Queer art

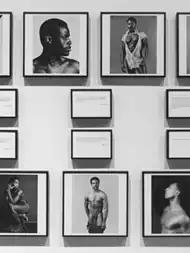

In 1980s, the HIV/AIDS outbreak ravaged both the gay and arts communities. In the context of the US, journalist Randy Shilts would argue in his book, "And the Band Played On", that the Ronald Reagan administration put off handling the crisis due to homophobia, with the gay community being correspondingly distrustful of early reports and public health measures, resulting in the infection of hundreds of thousands more. In a survey conducted on doctors from mid to late 1980s, a large number indicated that they did not have an ethical obligation to treat or care for patients with HIV/AIDS. Right-wing journalists and tabloid newspapers in the US and UK stoked anxieties about the transmission of HIV by stigmatizing gay men. Activist groups were a significant source of advocacy for legislation and policy change, with, for instance, the formation of ACT-UP, the AIDS Coalition to Unleash Power in 1987.